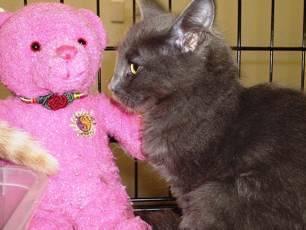
cat